Sasanian architecture

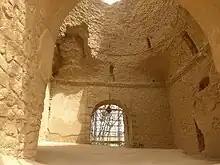
Interior of the Qal'eh Dokhtar. The use of squinches to position the dome on top of a square structure is considered the most significant Sasanian contribution to the Islamic architecture.

Sassanid art revived forms and traditions native to Persia; and in the Islamic period these reached the shores of the Mediterranean.